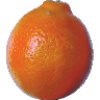
Label: Tangelo 1